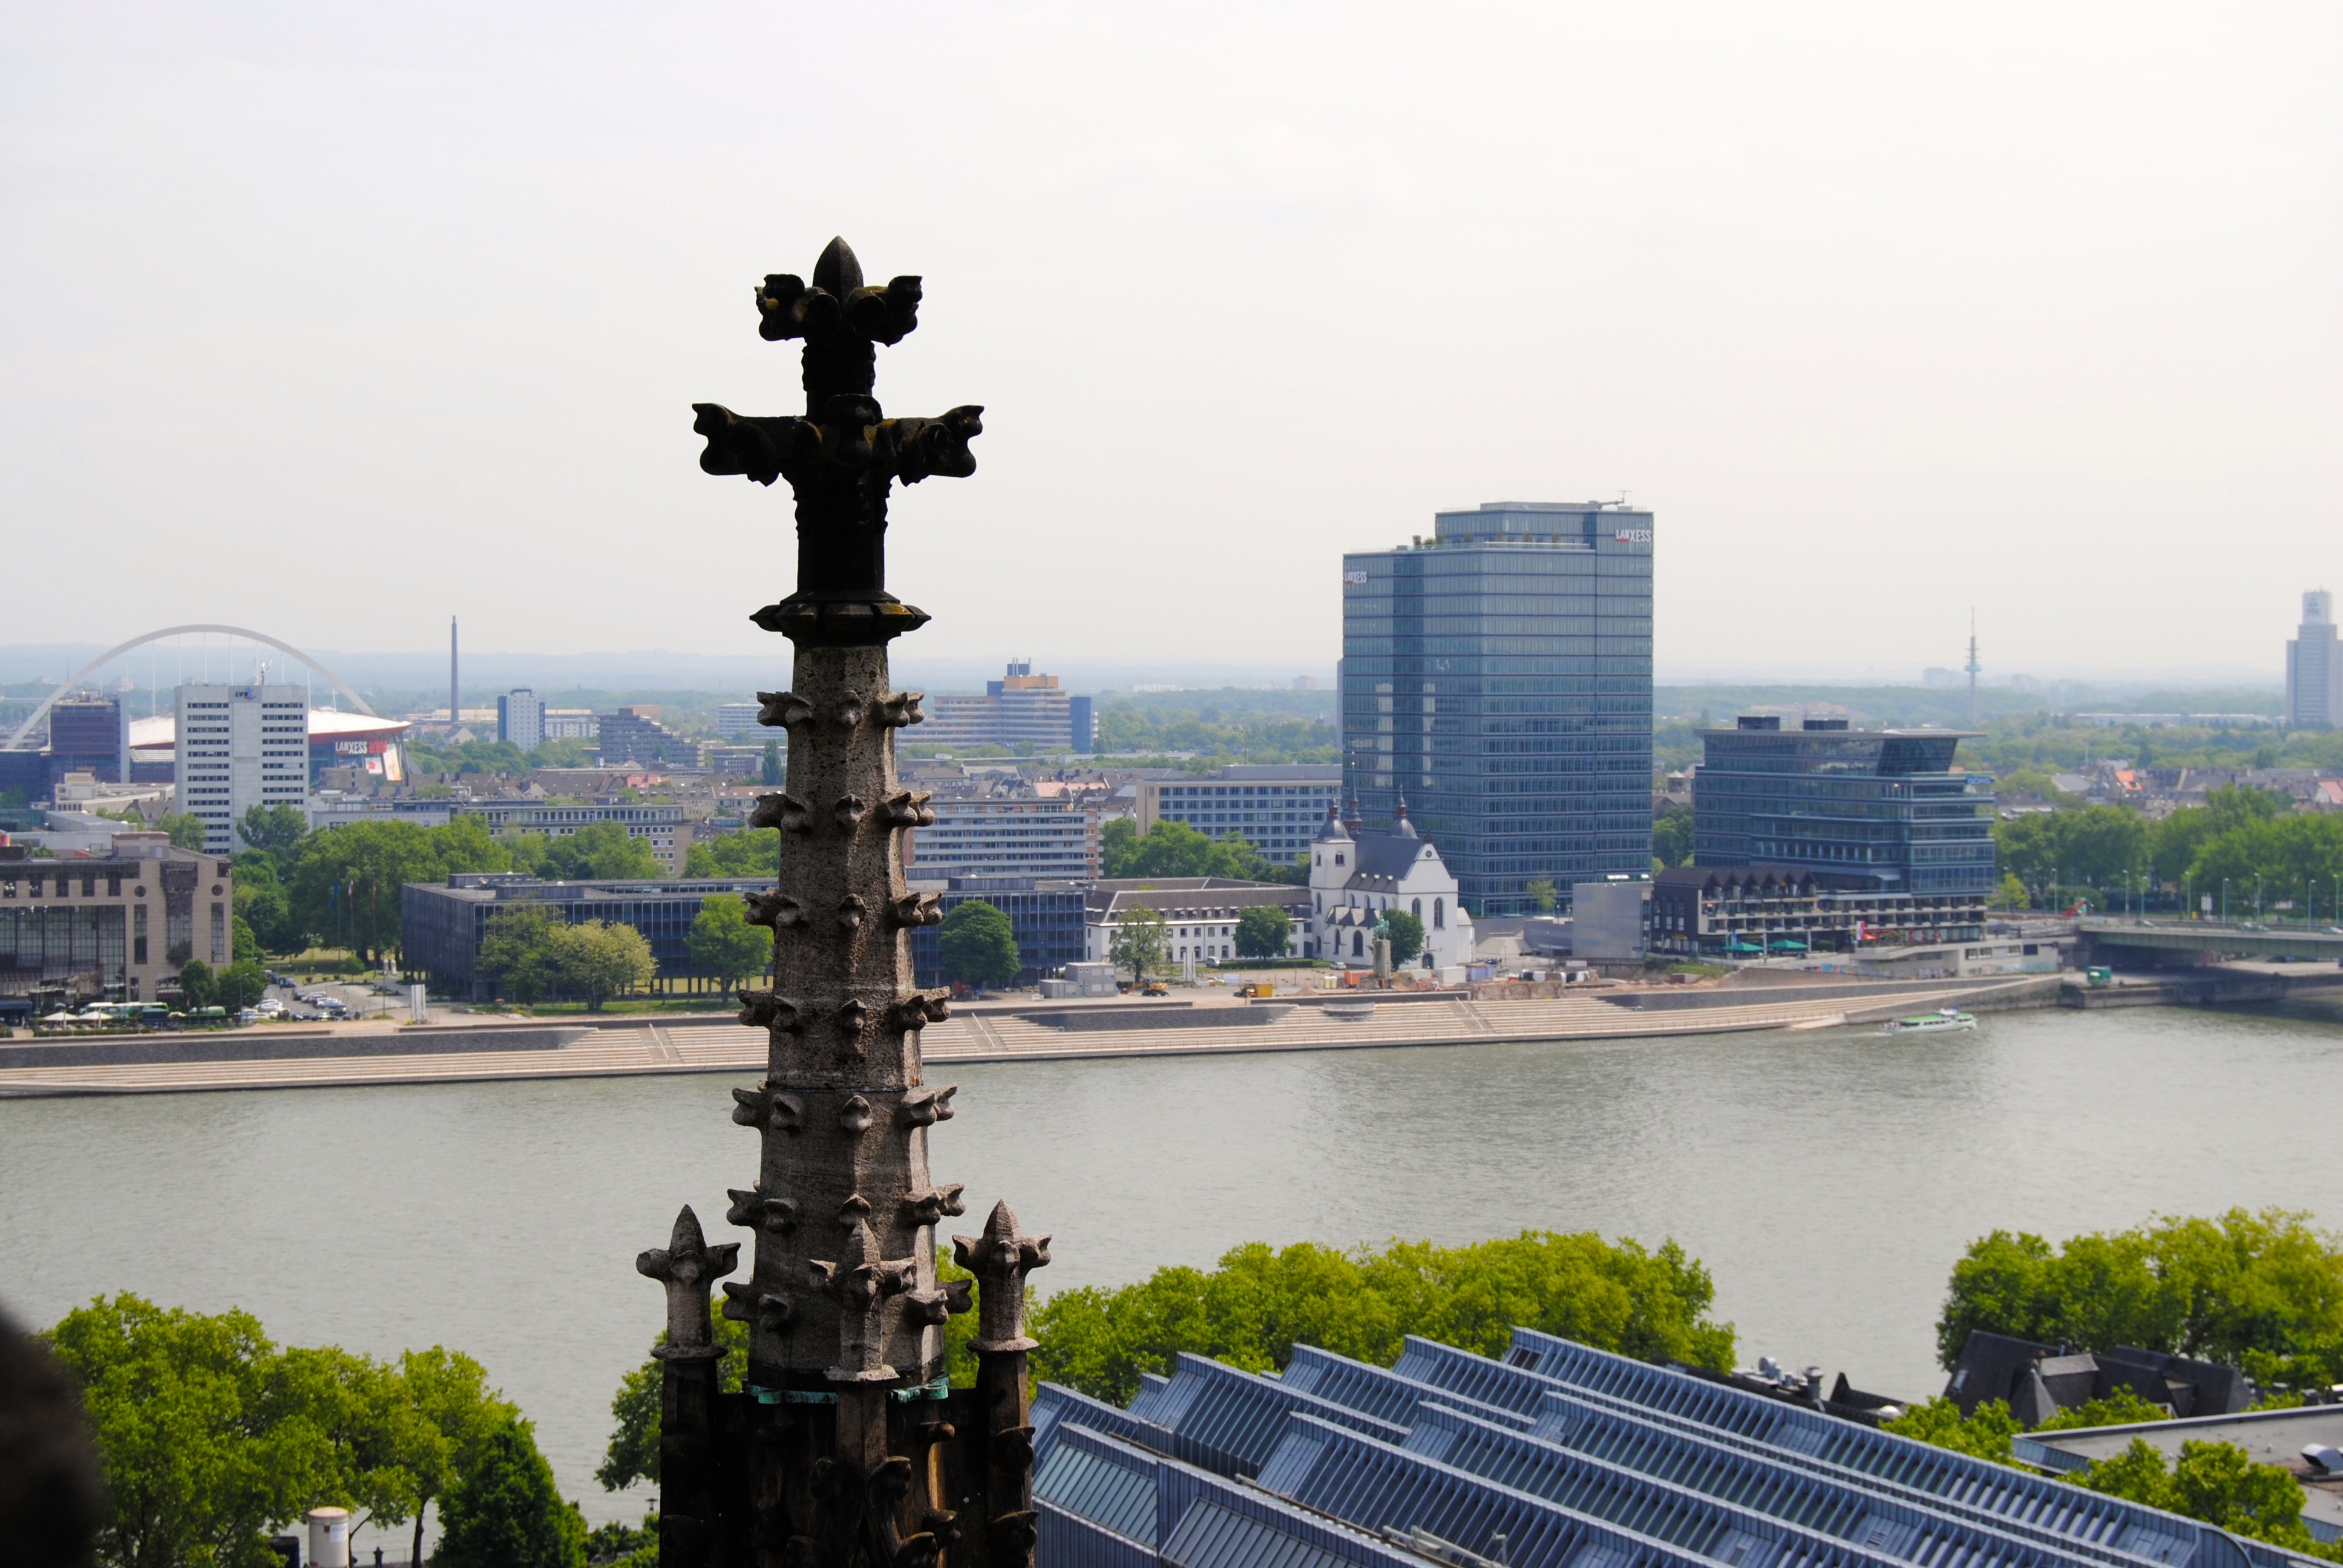
skyline, building, skyscraper, cityscape, panorama, downtown, transport, tower, landmark, office building, waterway, tower block, stairs, germany, cologne, rhine, pinnacles, customs port, rhine river, ornamental shape, cathedral spiers, view of the rhine, atmospheric phenomenon, metropolitan area